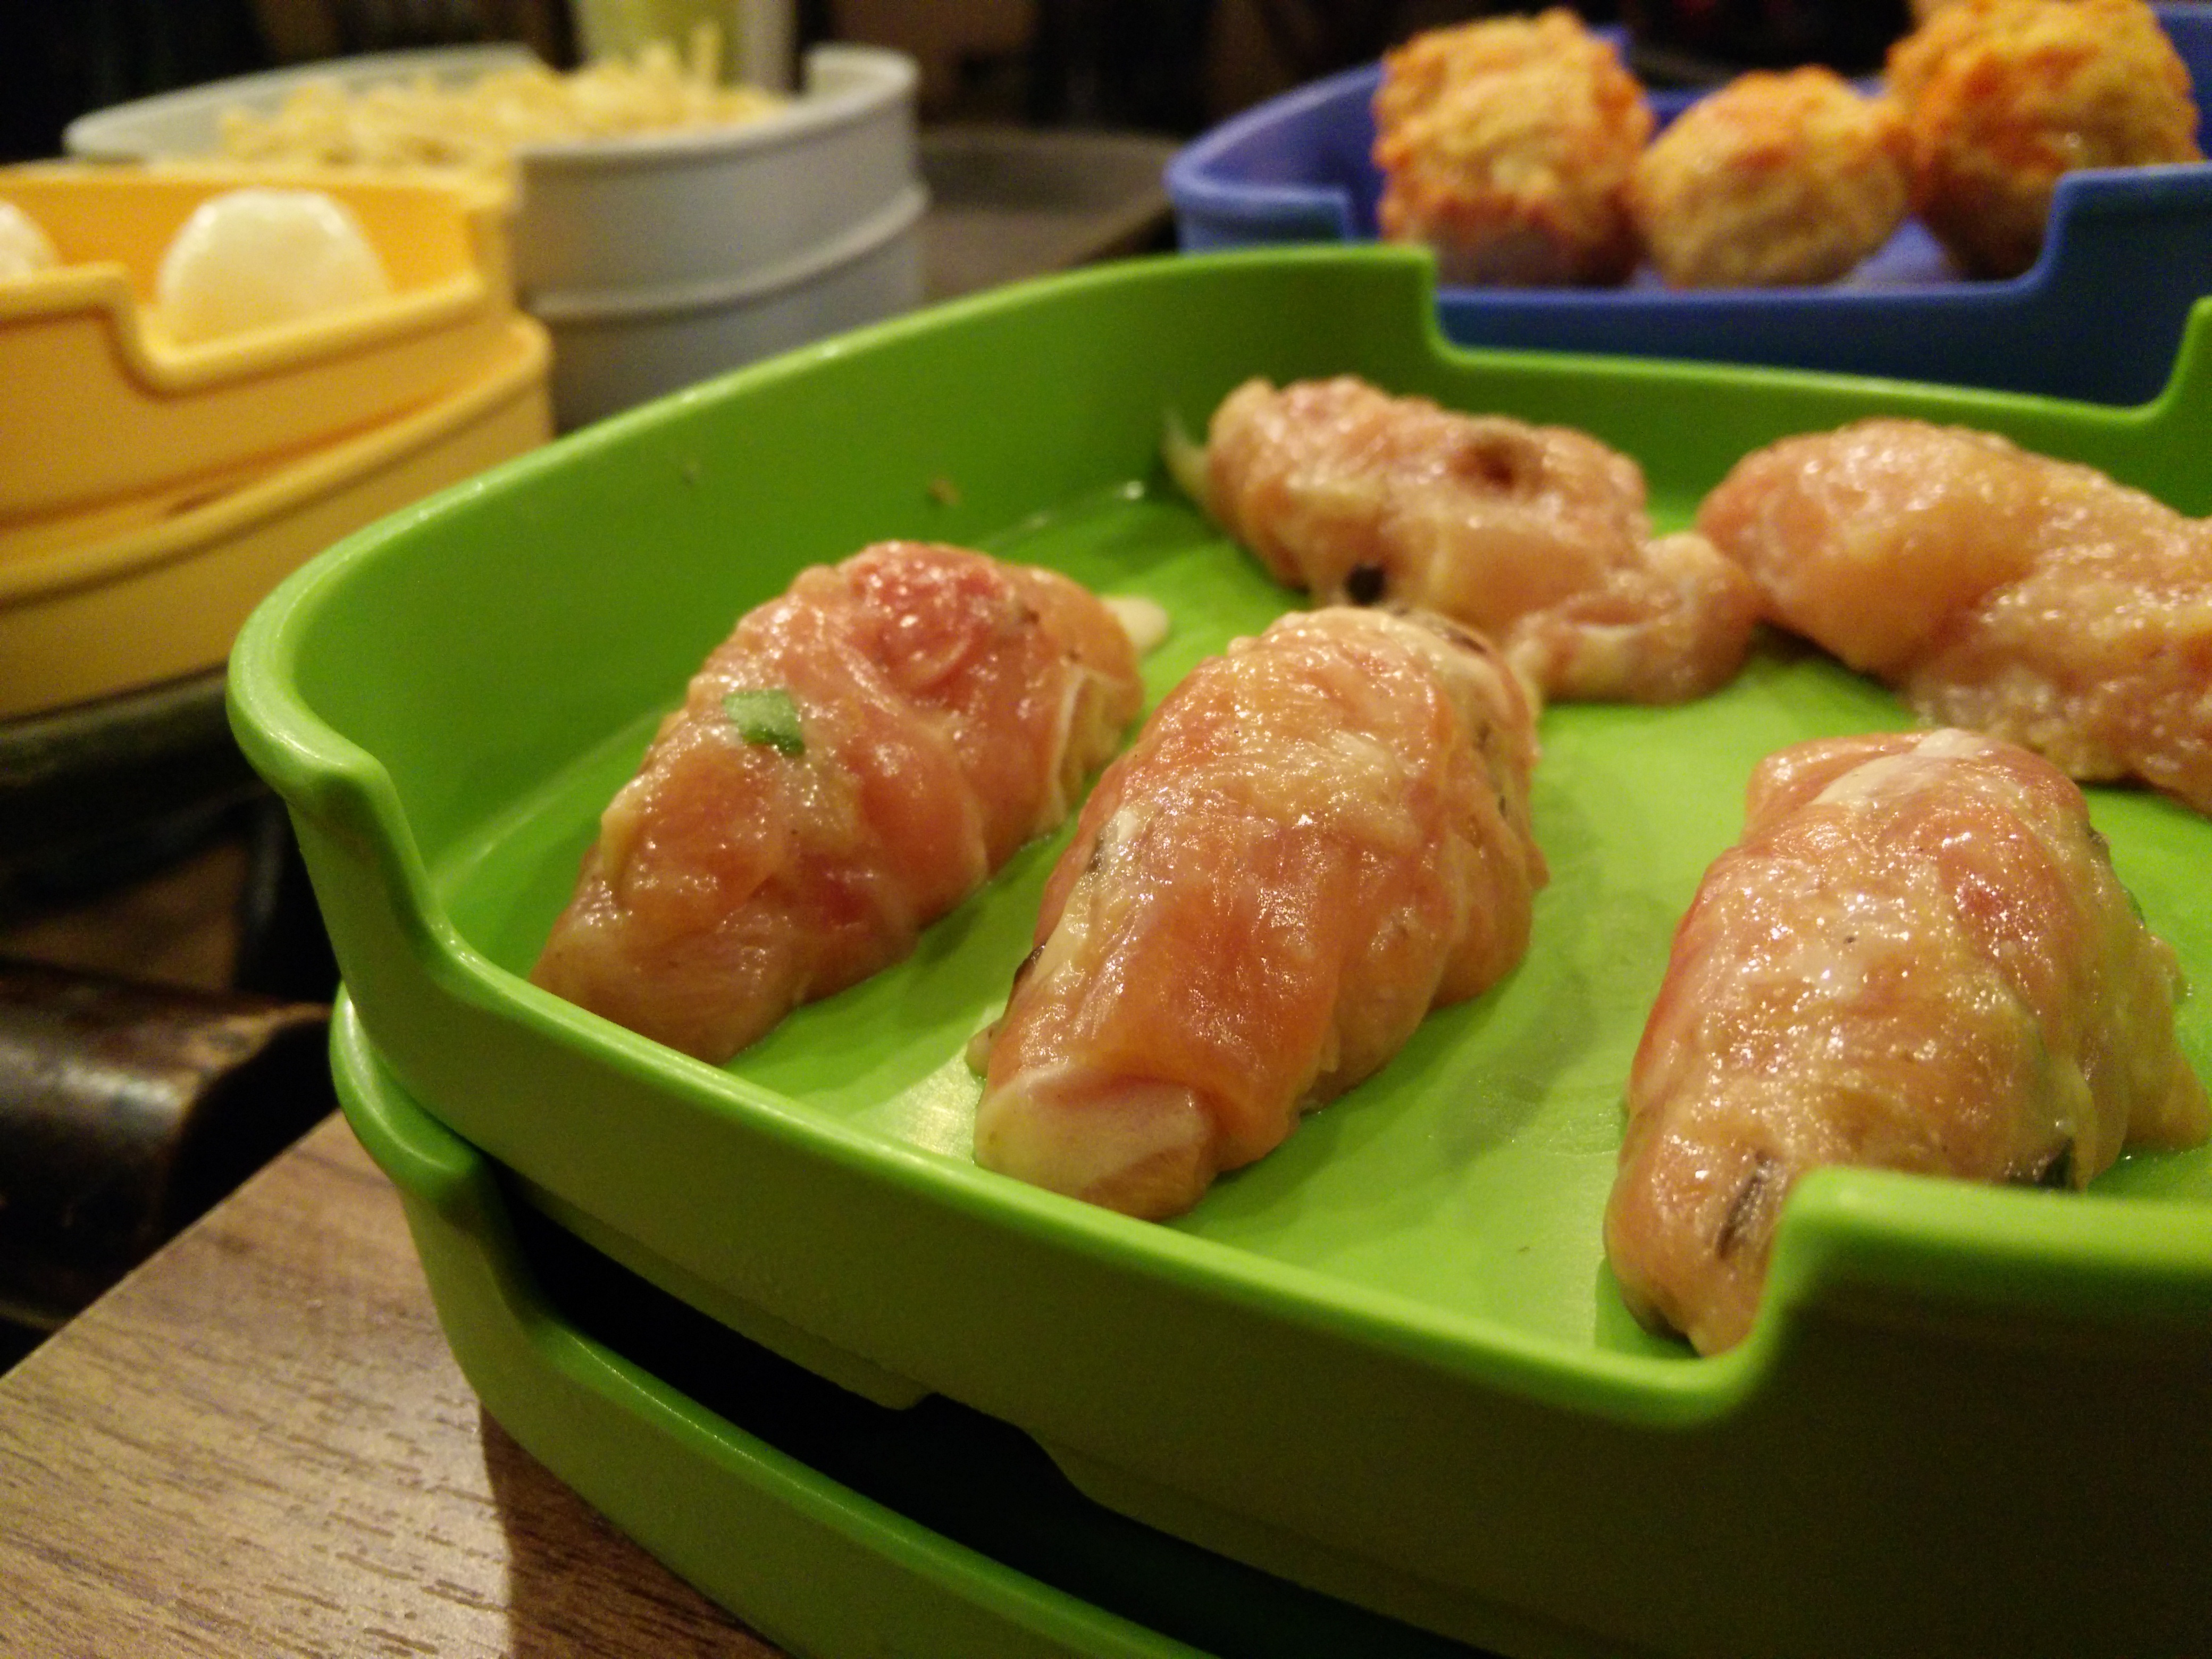
dish, food, produce, healthy, meat, cuisine, delicious, asian food, steamed, hors d oeuvre, chinese food, grilled food, brochette